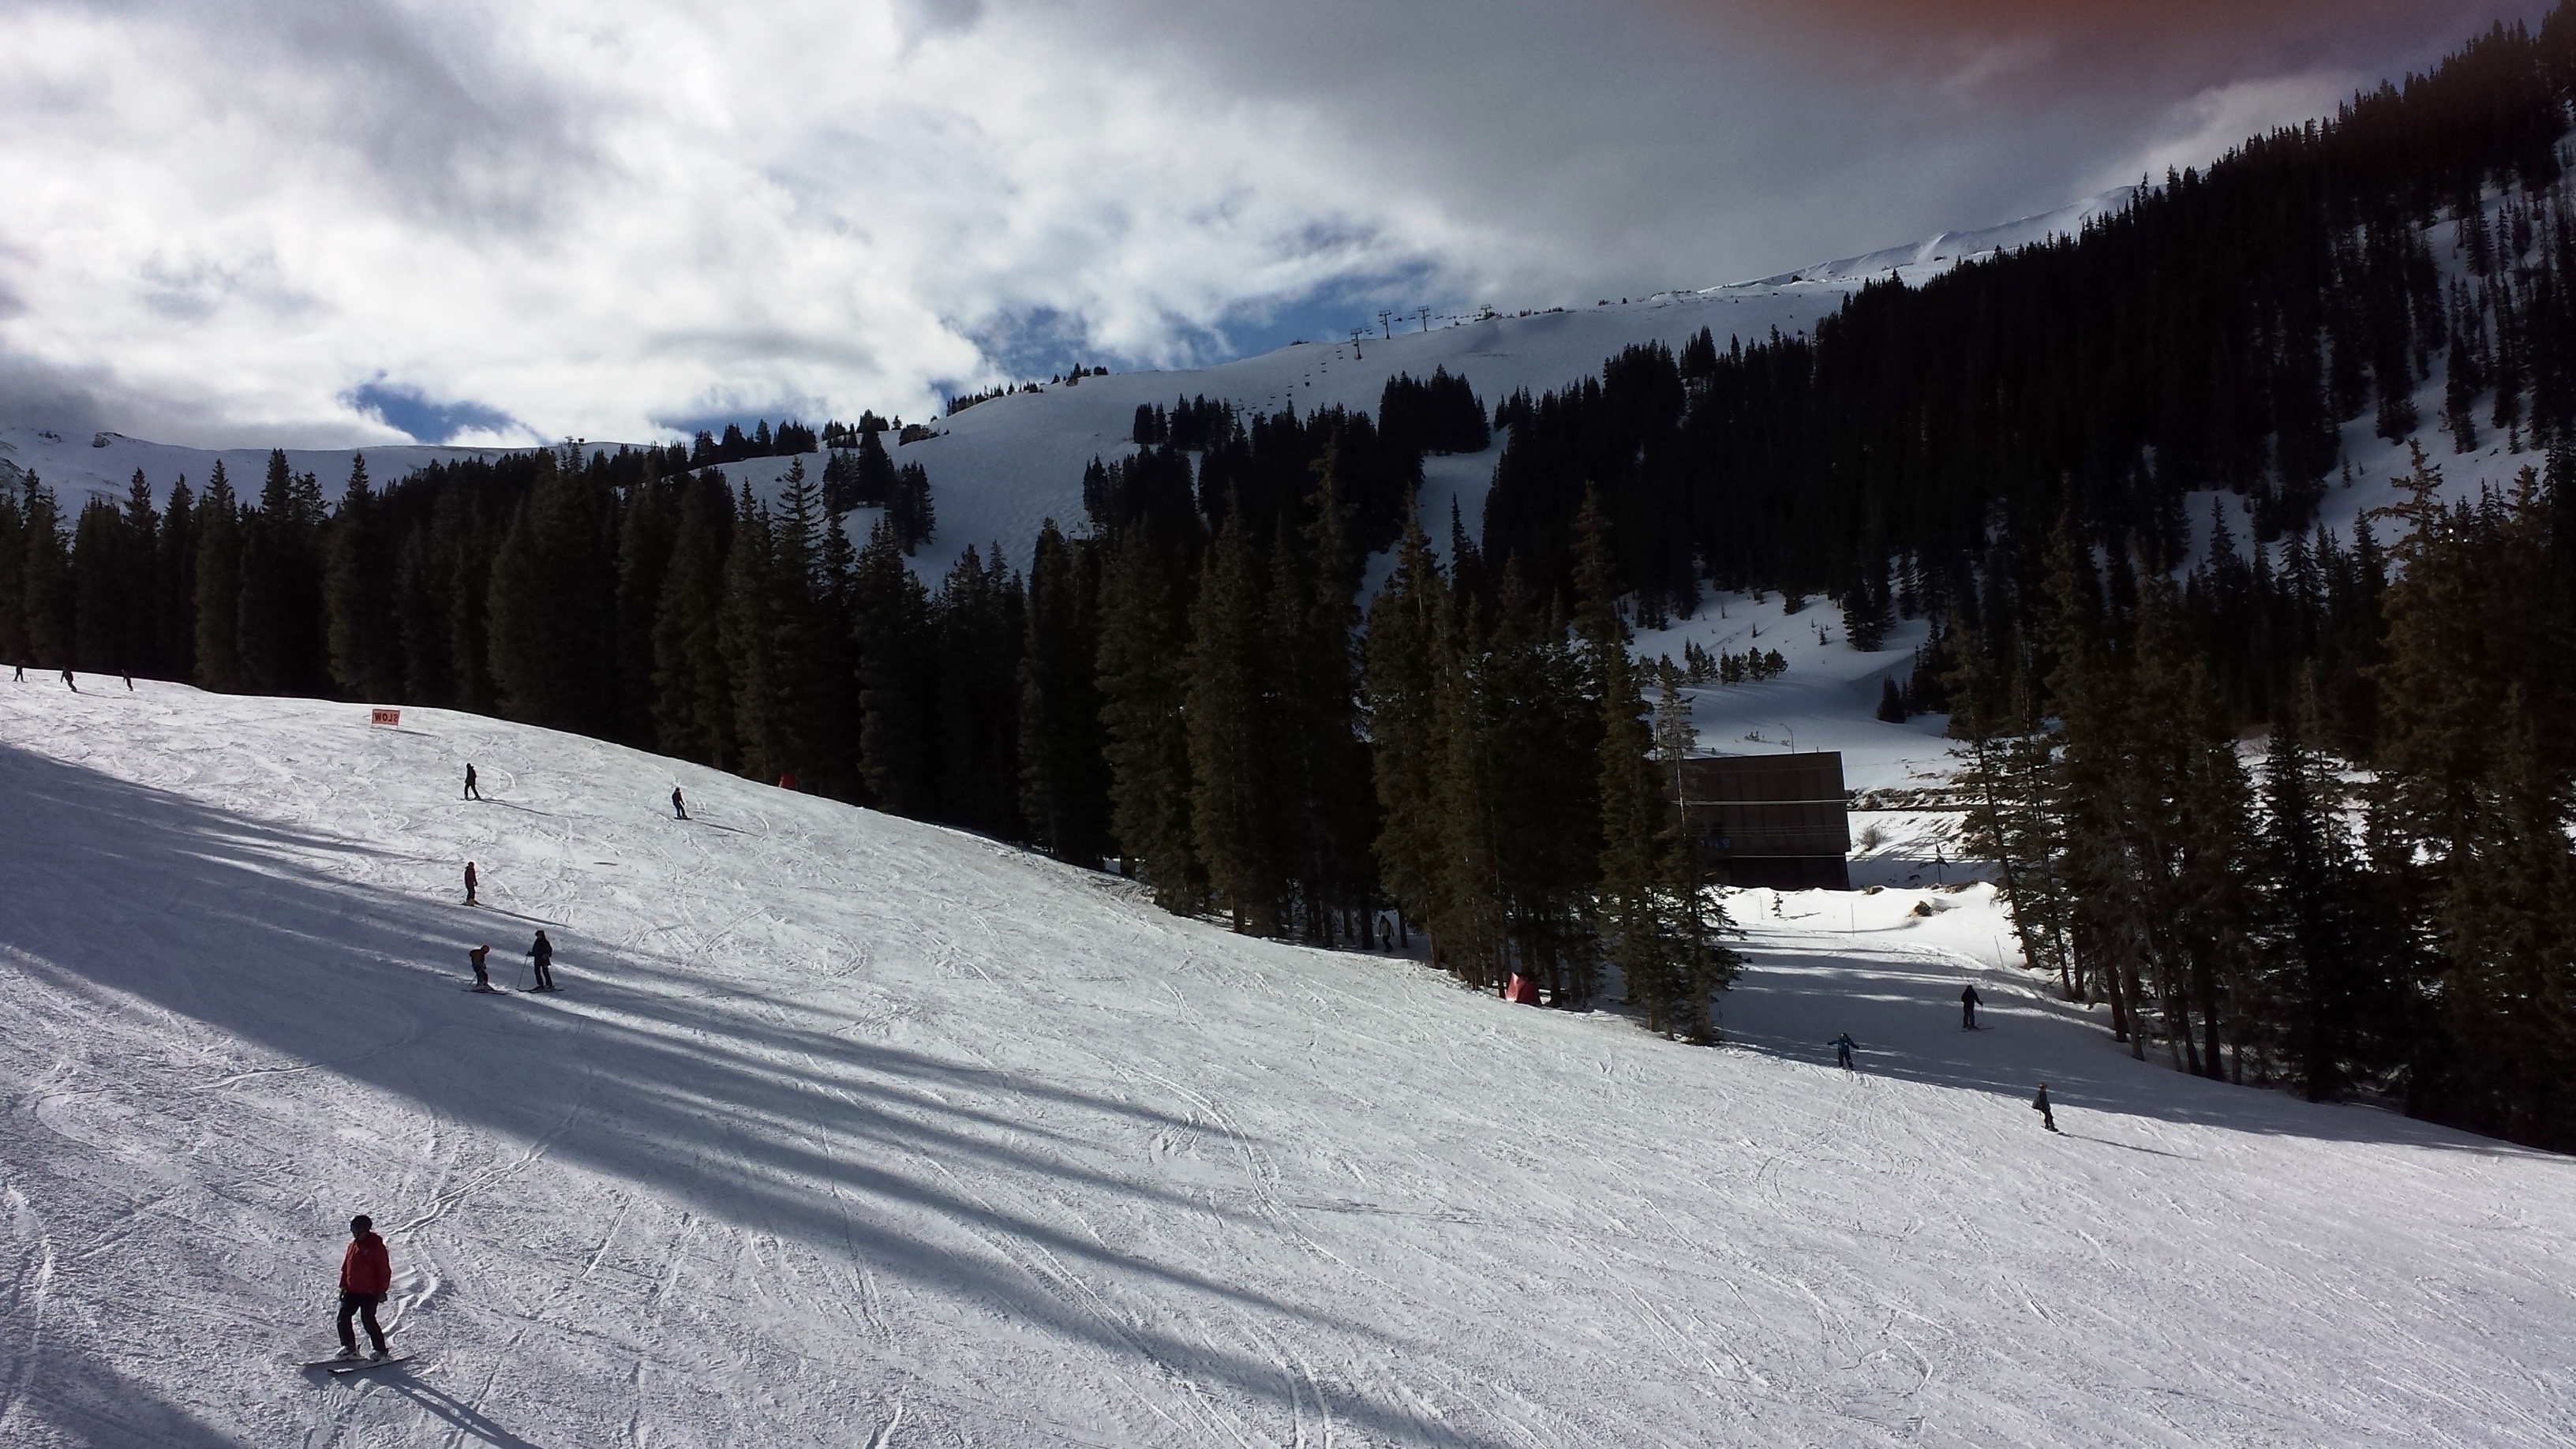
mountain, snow, winter, mountain range, recreation, weather, skiing, season, sports equipment, winter sport, colorado, sports, mountains, ski, footwear, piste, nordic skiing, ski equipment, stort, geological phenomenon